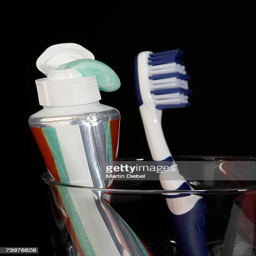
toothpaste and toothbrush in a glass